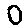
Label: 0